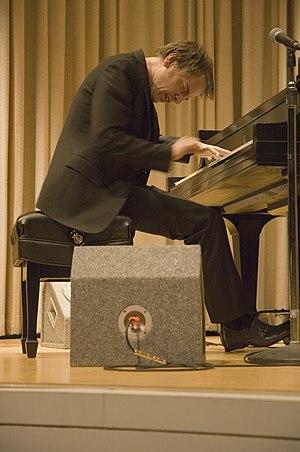
Kristin Asbjørnsen, née le 12 mai 1971 à Lillehammer en Norvège, est une chanteuse et compositrice norvégienne.
Tord Gustavsen est un pianiste norvégien de jazz, né à Oslo le 5 octobre 1970.